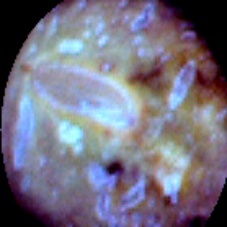
Label: Spotted